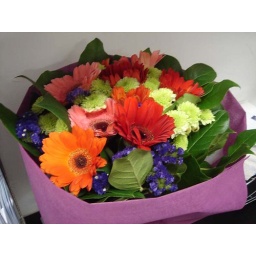
flowers in the window